Question: Please indicate a possible affordance area of the drink_with_bottle that can be used for drinking
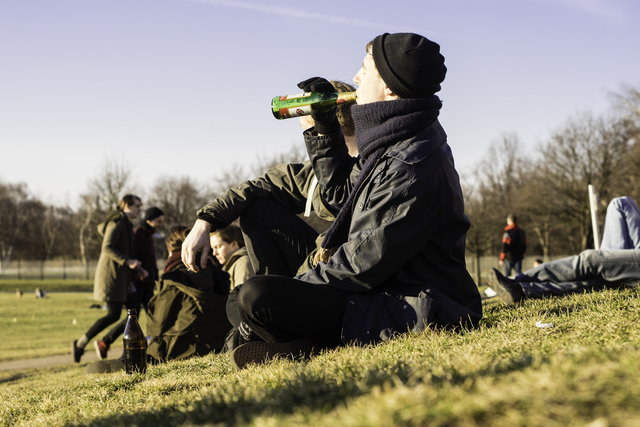
Answer: [271.5, 86.5, 351.5, 116.5]